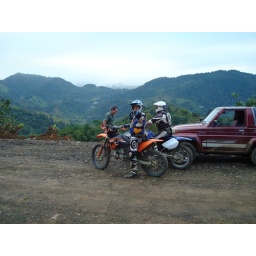
Bikers in Santa Juana on the road to Quepos - 1 mile from building site